History of the United States (1789–1815)

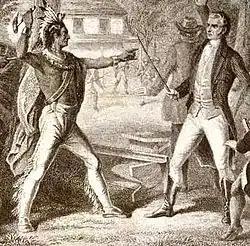
Tecumseh and Governor William Henry Harrison; Tecumseh's death in the Battle of the Thames in 1813 ended British hopes to create a neutral Indian state in the Midwest

The war drew to a close after bitter fighting that lasted even after the British burning of Washington in August 1814 and Andrew Jackson's victory over an invading British army at the Battle of New Orleans in January 1815. The ratification of the Treaty of Ghent in February 1815, formally ended the war, returned to the "status quo ante bellum". Britain's alliance with the Native Americans ended, and the Indians were the major losers of the war. News of the American victory at New Orleans came at the same time as news of the peace, giving Americans a psychological triumph and opening the Era of Good Feelings. Recovery from the destruction left in the wake of the war began, including rebuilding the Library of Congress collection which had been destroyed in the Burning of Washington. The war destroyed the anti-war Federalist Party and opened the door for generals like Andrew Jackson and William Henry Harrison, and civilian leaders like James Monroe, John Quincy Adams, and Henry Clay, to run for national office.